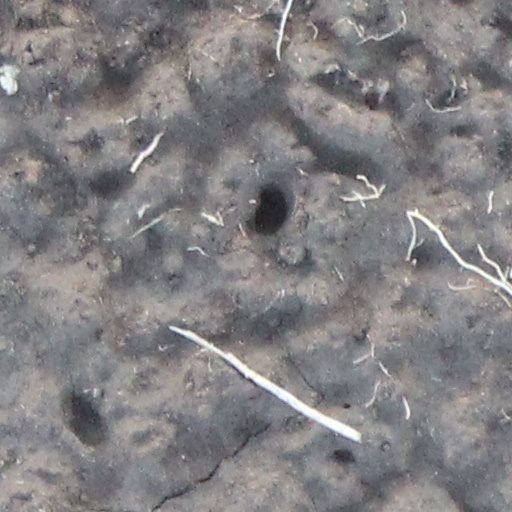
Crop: wheat